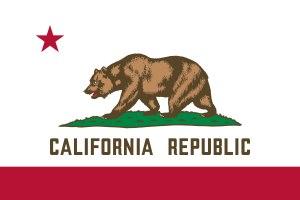
La Californie était habitée depuis plus de 13 000 ans par de nombreuses tribus amérindiennes, lorsque les explorateurs européens l'atteignent au XVIᵉ siècle. Oubliée durant le XVIIᵉ siècle par les Espagnols, elle n’est colonisée qu’à partir de 1765 sous l’impulsion de Charles III d’Espagne. Cette colonisation repose sur trois piliers : les missions, qui convertissent les Amérindiens, les « presidios », qui assurent la défense du territoire, et enfin les pueblos, où résident les colons. C’est à cette époque que les Britanniques et les Français commencent à s’intéresser à la Californie, suivis par les Russes au début du XIXᵉ siècle.
Cette page recense les sénateurs de l'État de Californie aux États-Unis depuis 1850.
L’ours est présent dans l'art depuis le paléolithique et les peintures rupestres, cet animal a inspiré nombre d'artistes, écrivains, sculpteurs ou cinéastes.